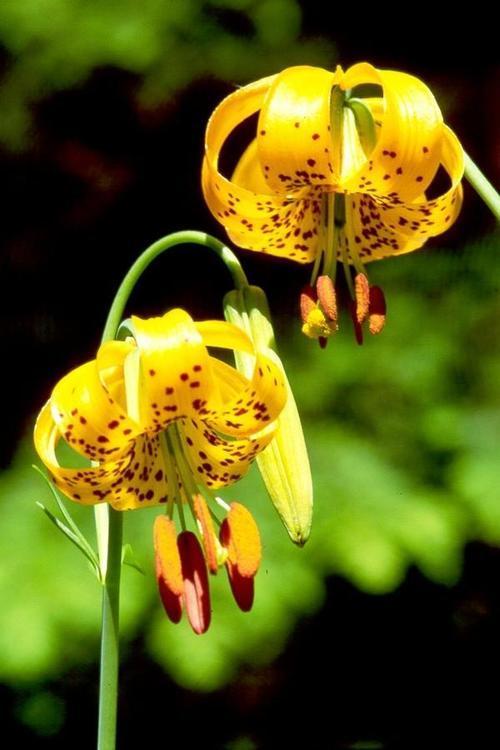
Flower: Tigerlily